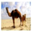
Label: camel